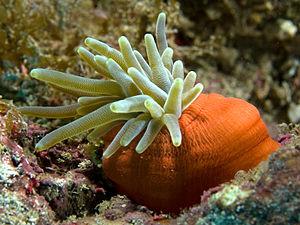
Une anémone de mer géante (Condylactis gigantea) et sa base rouge.
Les Animaux sont en biologie, selon la classification classique, des êtres vivants hétérotrophes, c’est-à-dire qui se nourrissent de substances organiques. On réserve aujourd'hui le terme « animal » à des êtres complexes et multicellulaires, bien qu’on ait longtemps considéré les protozoaires comme des animaux unicellulaires. Comme les autres êtres vivants, tout animal a des semblables avec qui il forme un groupe homogène, appelé espèce.
Les Nynantheae sont un sous-ordre d'anémones de mer.